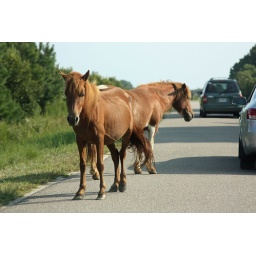
Assateague wild horses near cars